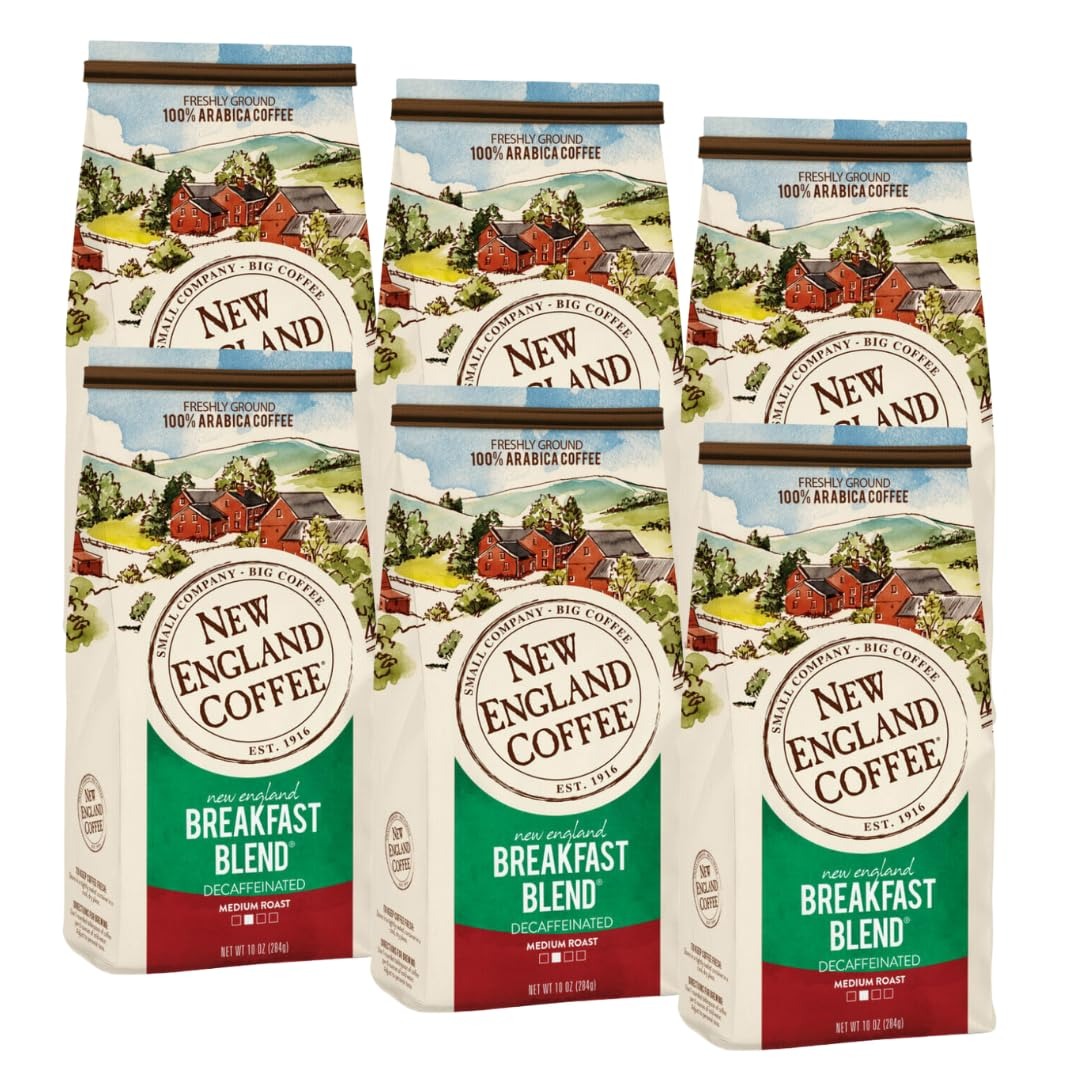
Item Name: New England Coffee Breakfast Blend Decaffeinated Medium Roast Ground Coffee, 10oz Bag (Pack of 6)
Bullet Point 1: Decaf Breakfast Blend Coffee: All the flavor of our New England Breakfast Blend coffee without the caffeine! Our signature medium roast features the finest beans from Africa, Central and South America for rich taste and aroma
Bullet Point 2: Ground Coffee: Made of 100% Arabica coffee. Gluten free and Certified Kosher ground coffee. Use only fresh water when brewing the coffee grounds for smooth taste and flavor
Bullet Point 3: Small Batch Roast: Sourced from the finest coffee growing regions, our premium coffees are always 100% Arabica coffee beans, which are small-batch roasted for consistently balanced flavor every time
Bullet Point 4: Family Tradition: For more than 100 years, New England Coffee has roasted our premium coffee the same time tested way right in New England. So you can count on deliciously consistent flavor cup after cup, sip after sip
Bullet Point 5: Sustainability: With the changing climate in mind, our Sustainable Cup Project is designed to plant a better tomorrow. Results provide social, economic and environmental enhancements for farmers and their communities
Value: 60.0
Unit: Ounce

Price: 16.29